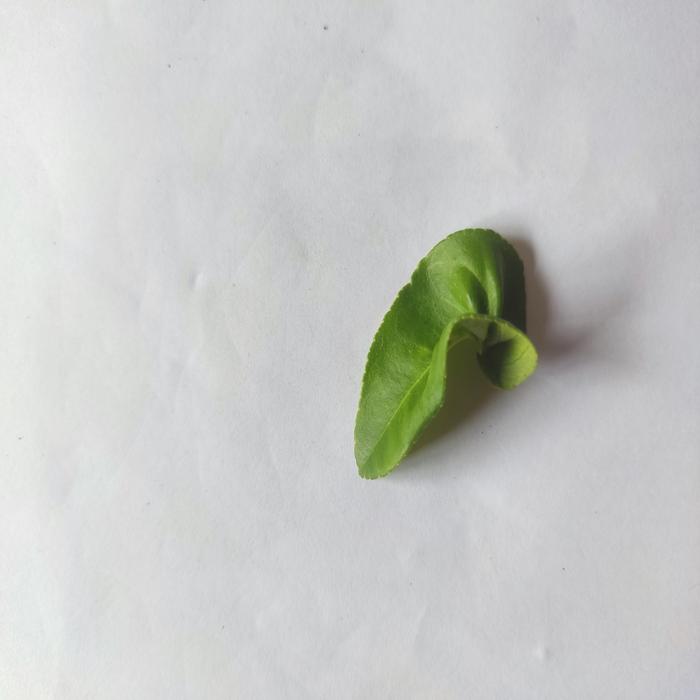
Crop: Lemon
Leaf condition: Leaf_Curl